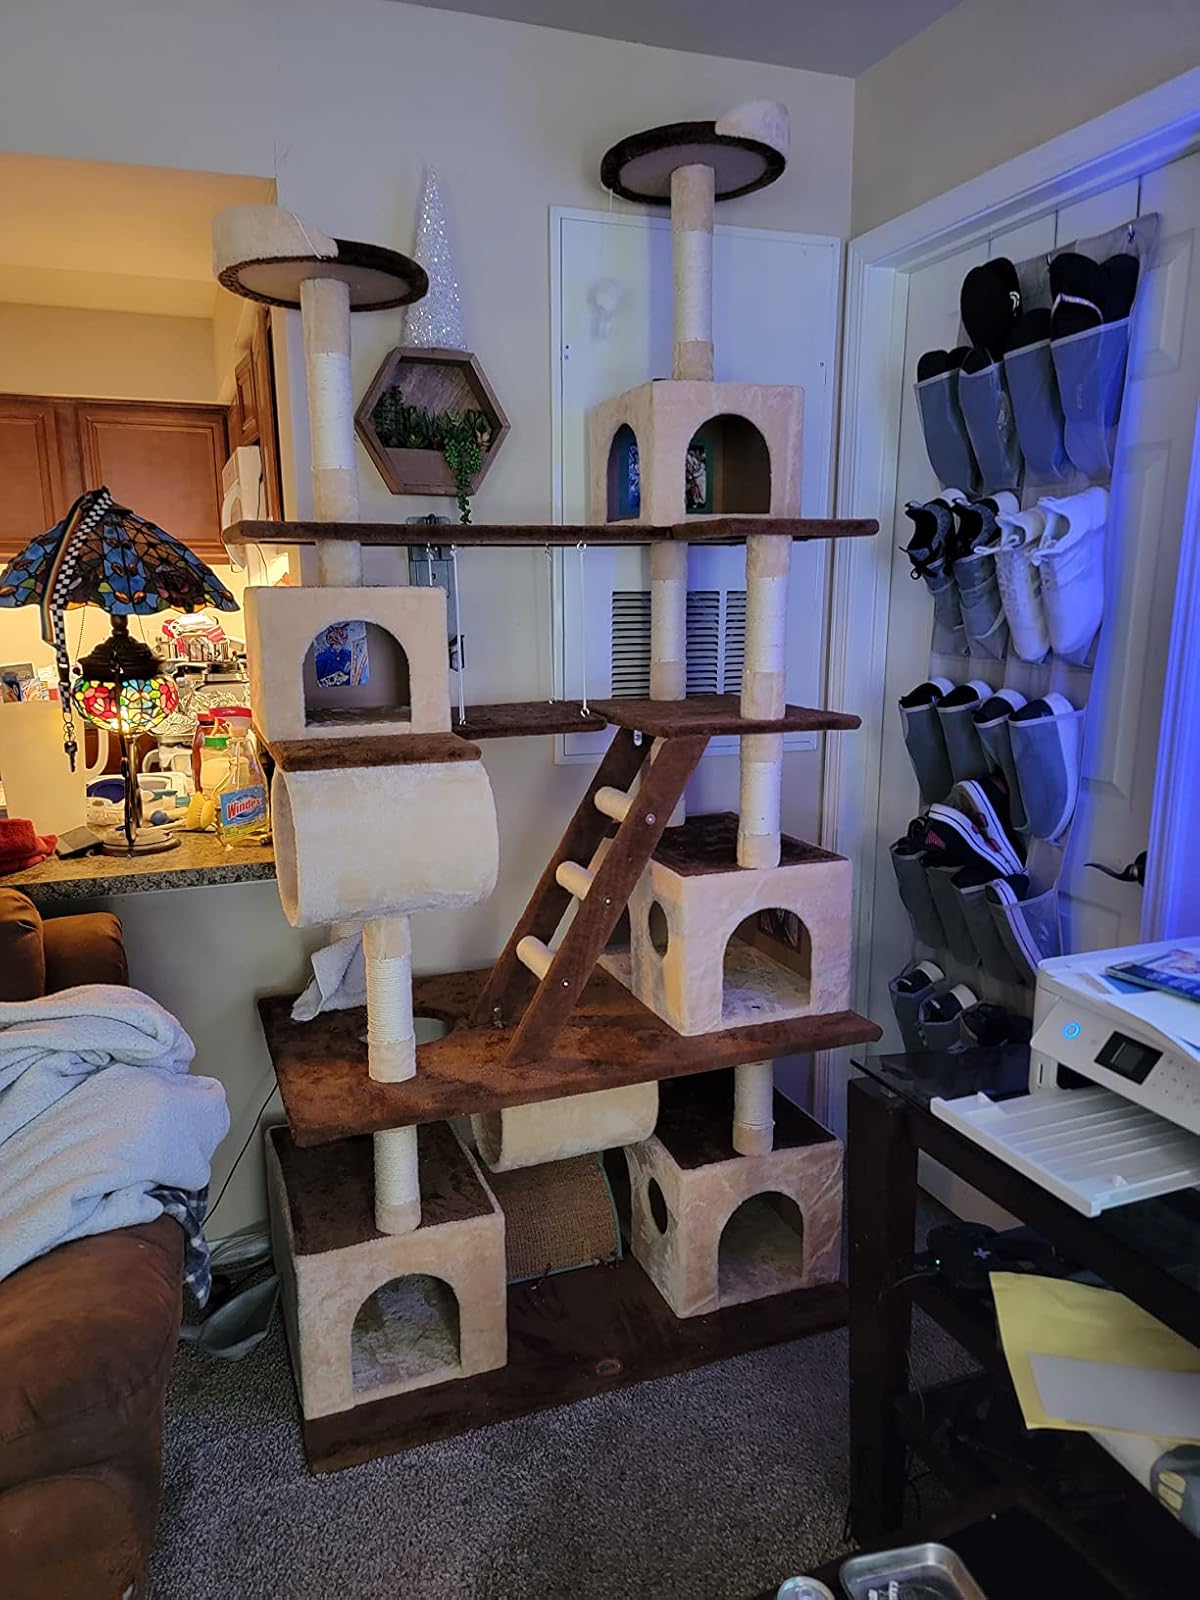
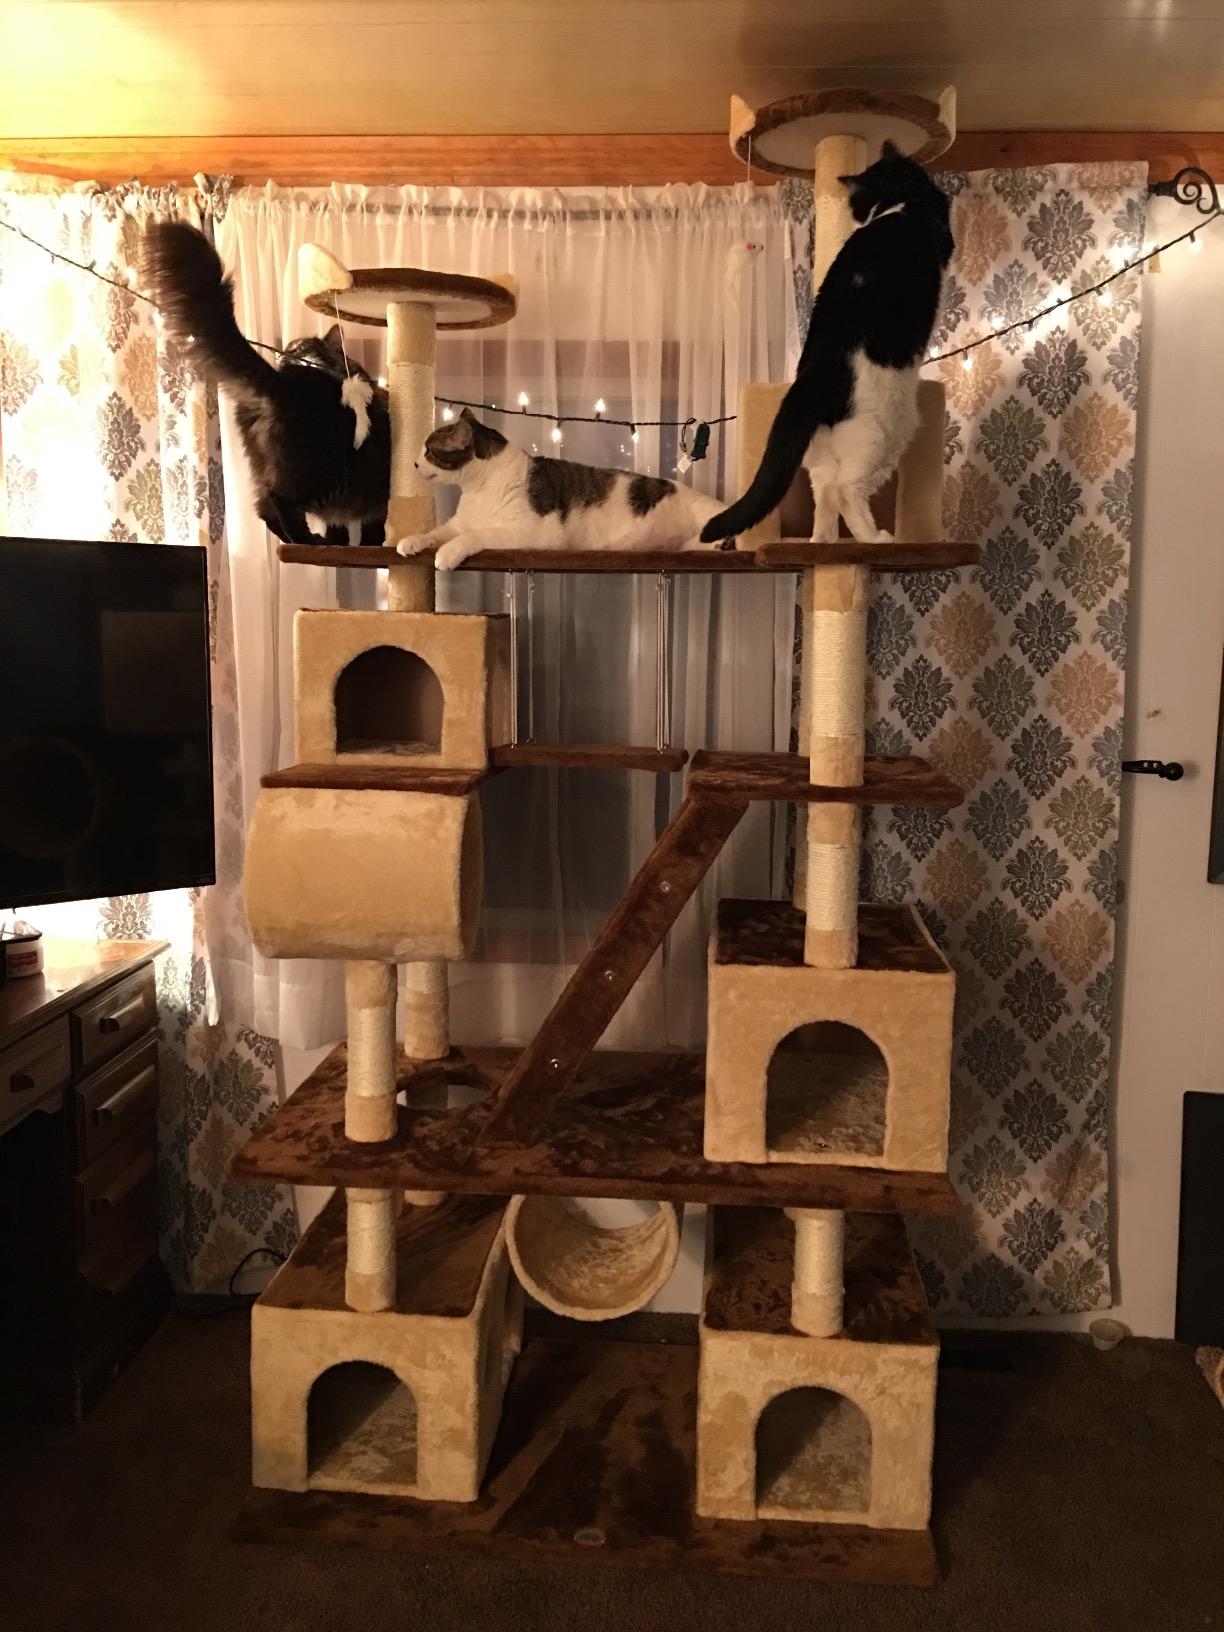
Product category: items_cat tree
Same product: yes